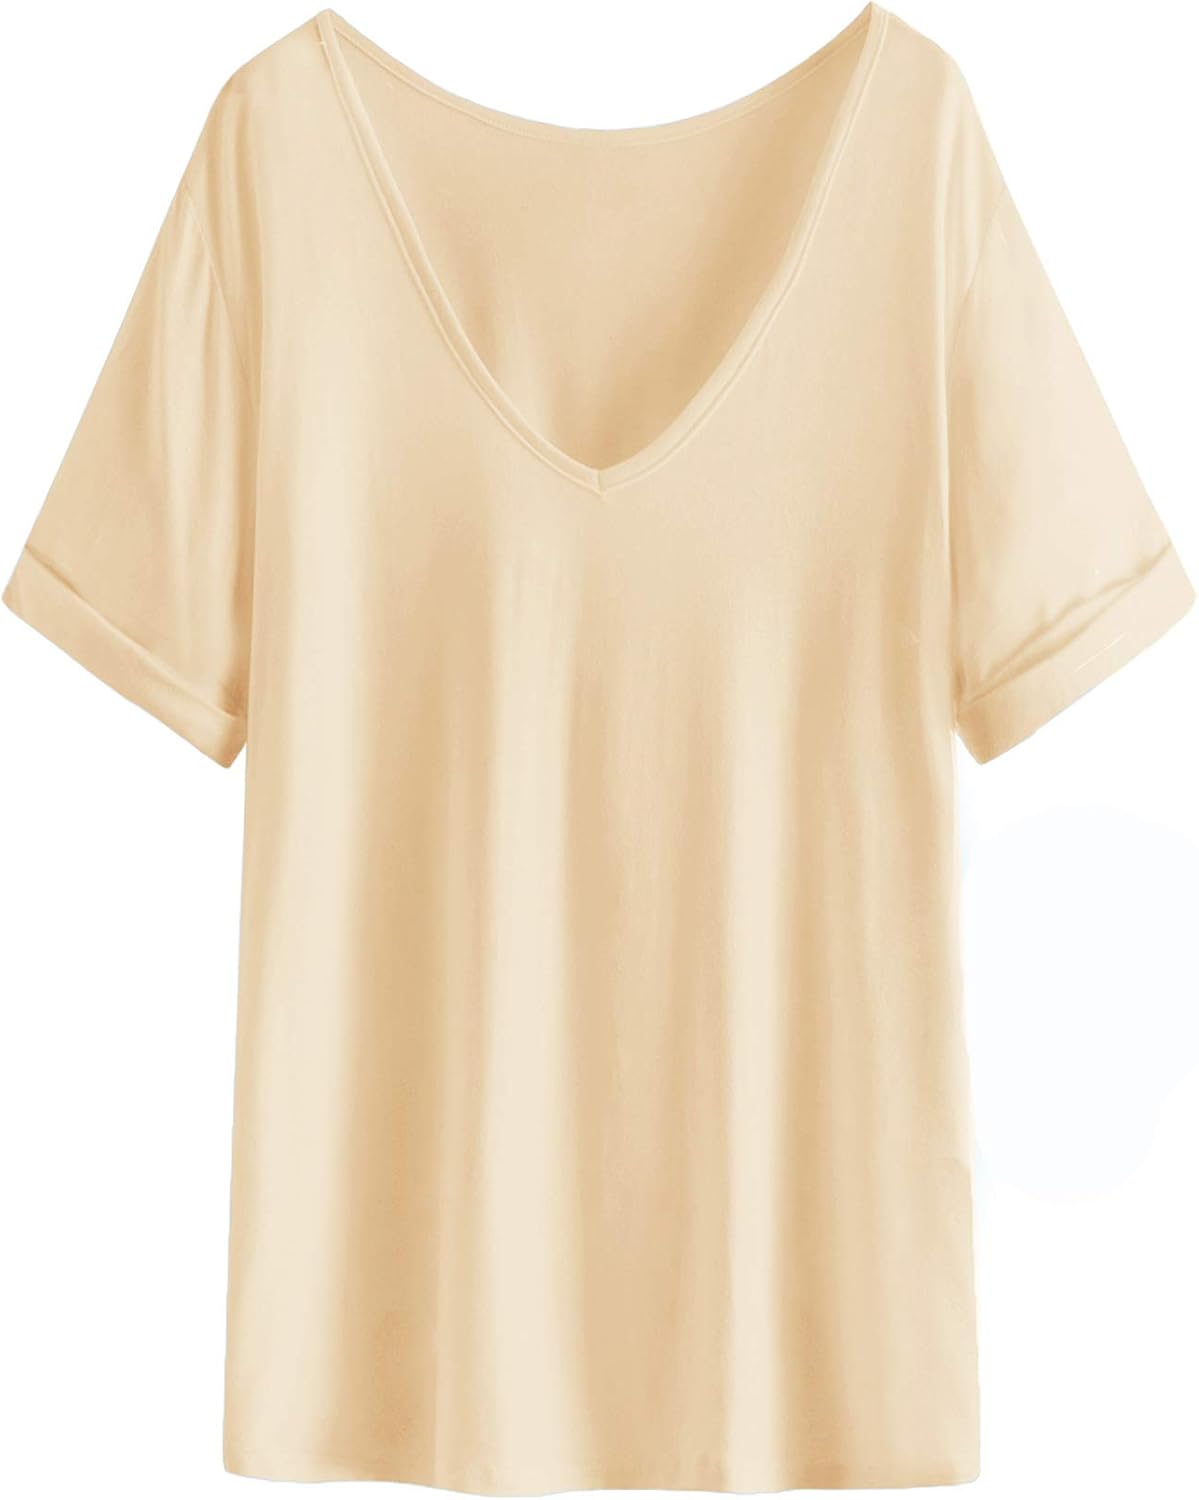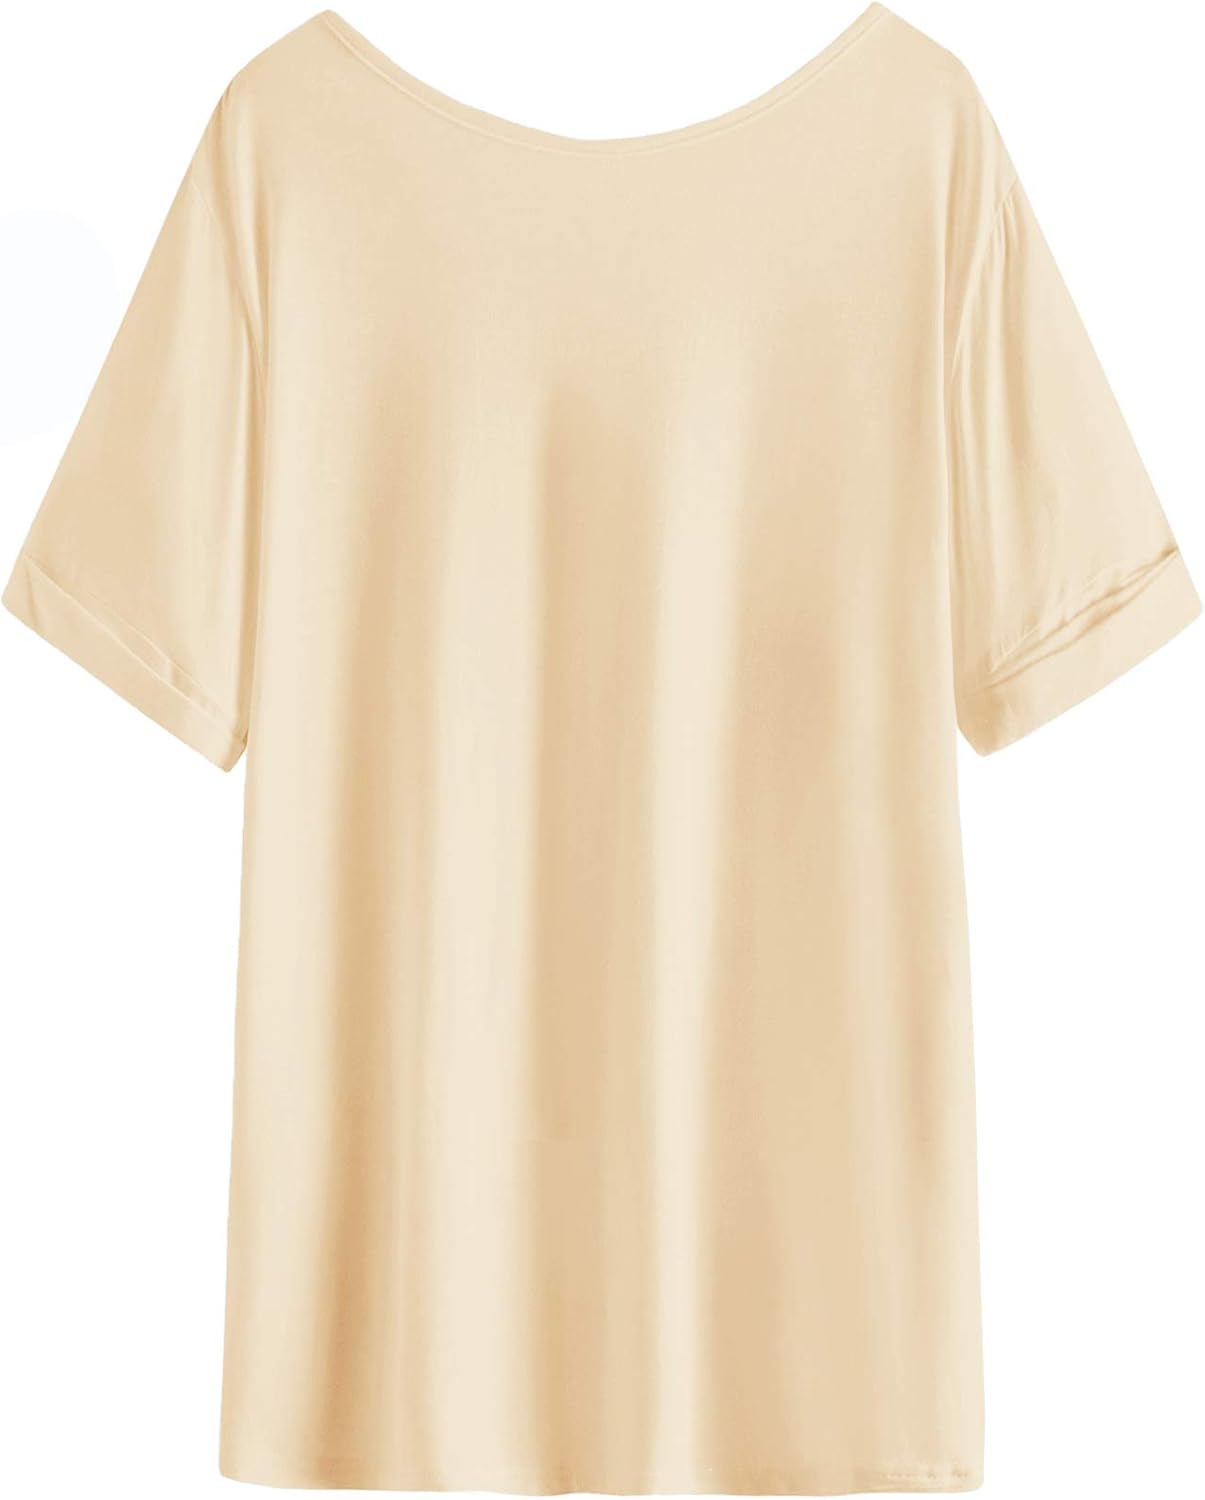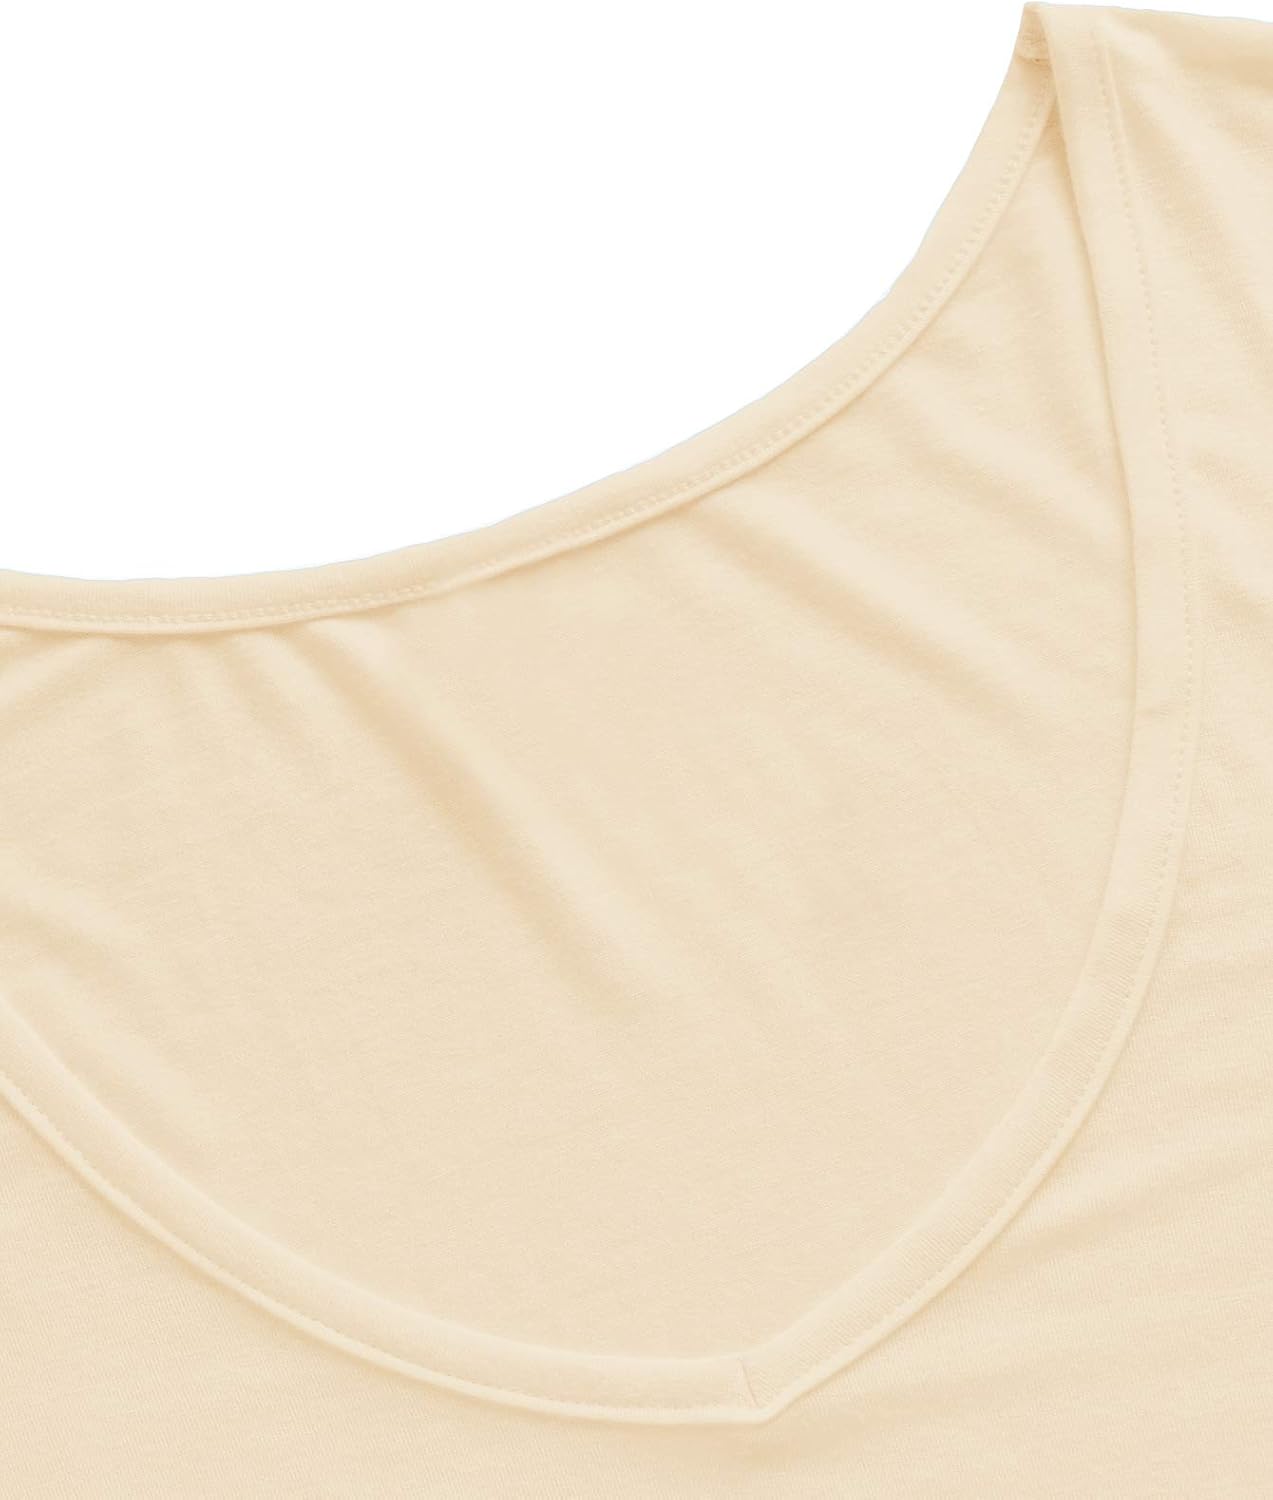
SheIn Women's Summer Short Sleeve Loose Casual Tee T-Shirt
Category: AMAZON FASHION
Size Chart: S: Bust: 101.5cm/40.6", Shoulder: 42cm/16.8", Length: 65.5cm/26.2",   M: Bust: 107.5cm/43", Shoulder: 43.5cm/17.4", Length: 66.5cm/26.6",   L: Bust: 113.5cm/45.4", Shoulder: 45cm/18", Length: 67.5cm/27",   XL: Bust: 119.5cm/47.8", Shoulder: 46.5cm/18.6", Length: 68.5cm/27.4",
Features: 95% Rayon, 5% Polyester | Materials: 95% Rayon, 5% Polyester, Off White/Cream White color has a little seethrough | Fabric has some stretch, Fit: Loose order one size up from size chart | V Neck | Please refer to the size measurement below | 0